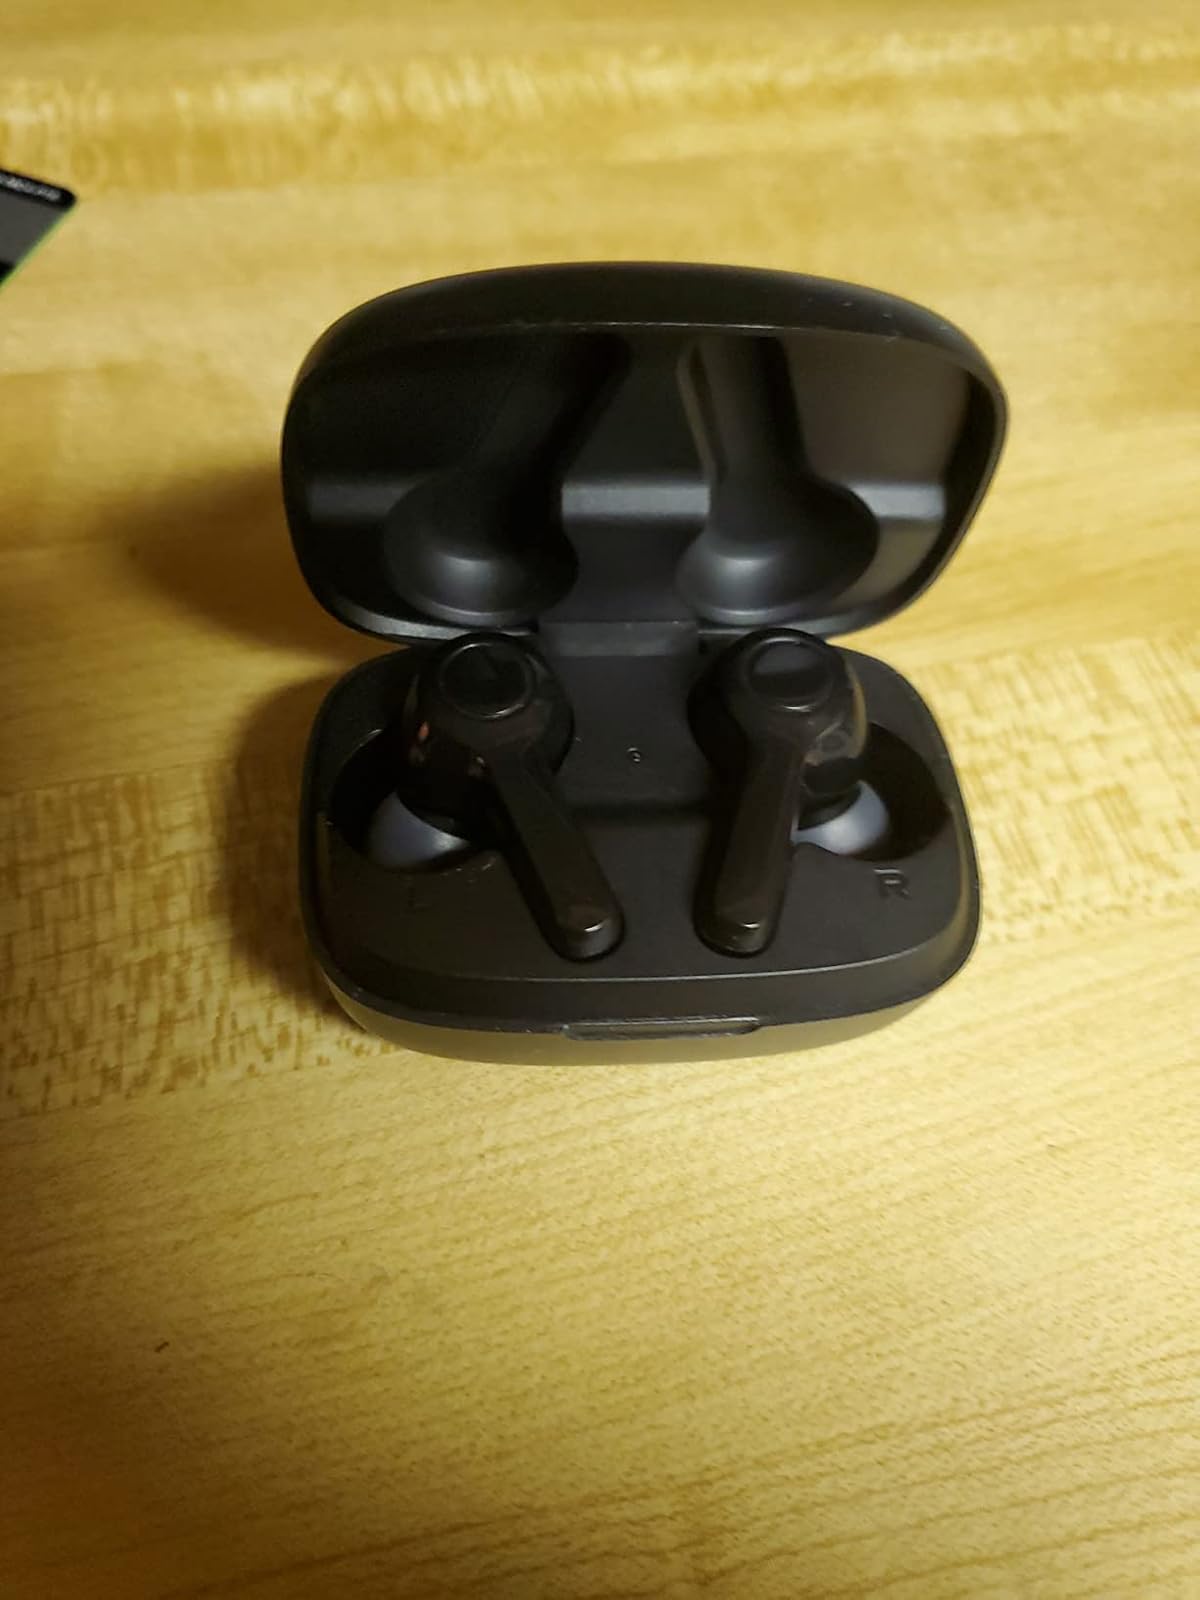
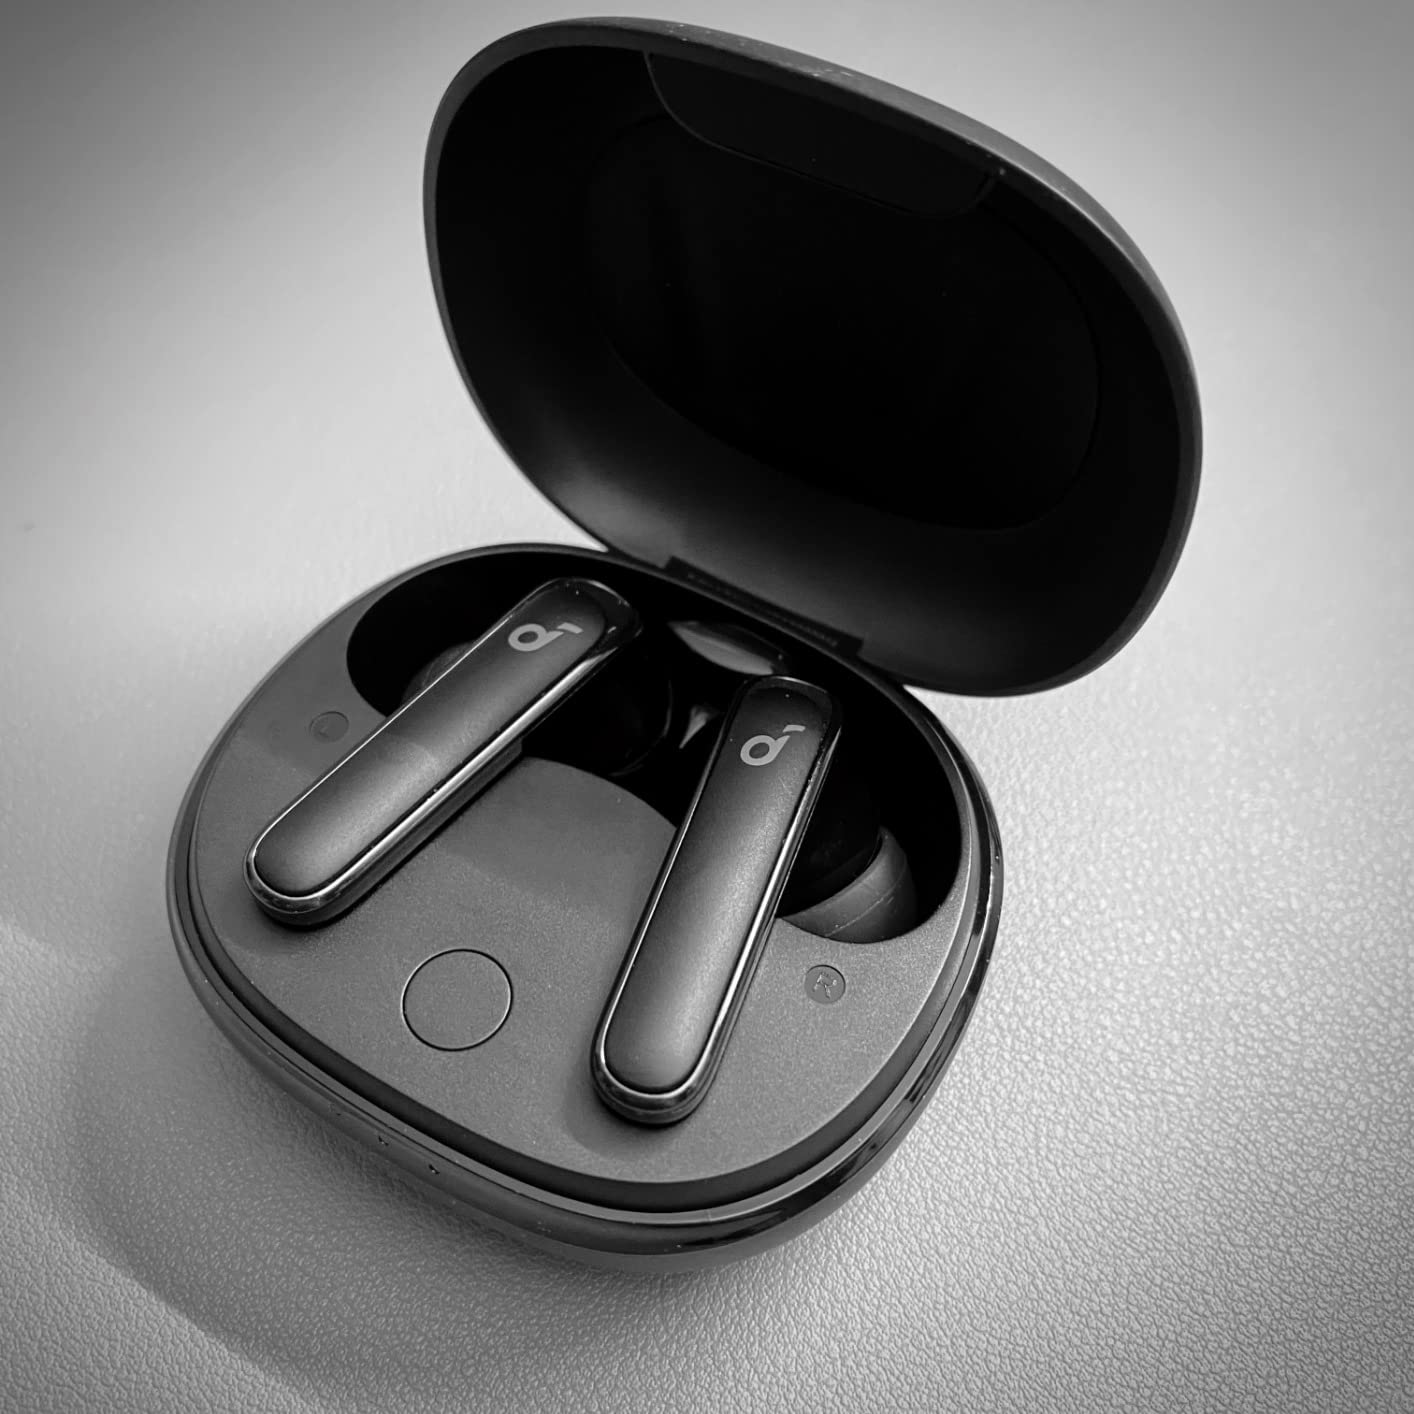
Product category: earbuds
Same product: no